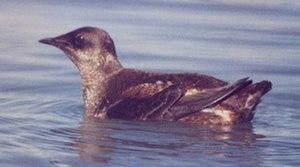
Le Guillemot marbré est une espèce d'oiseaux marins de la famille des alcidés.